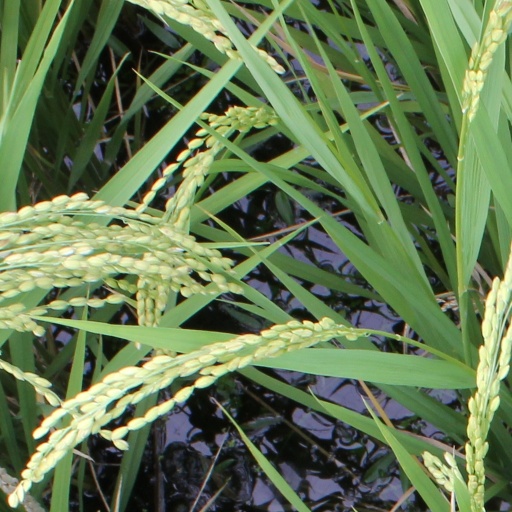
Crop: rice